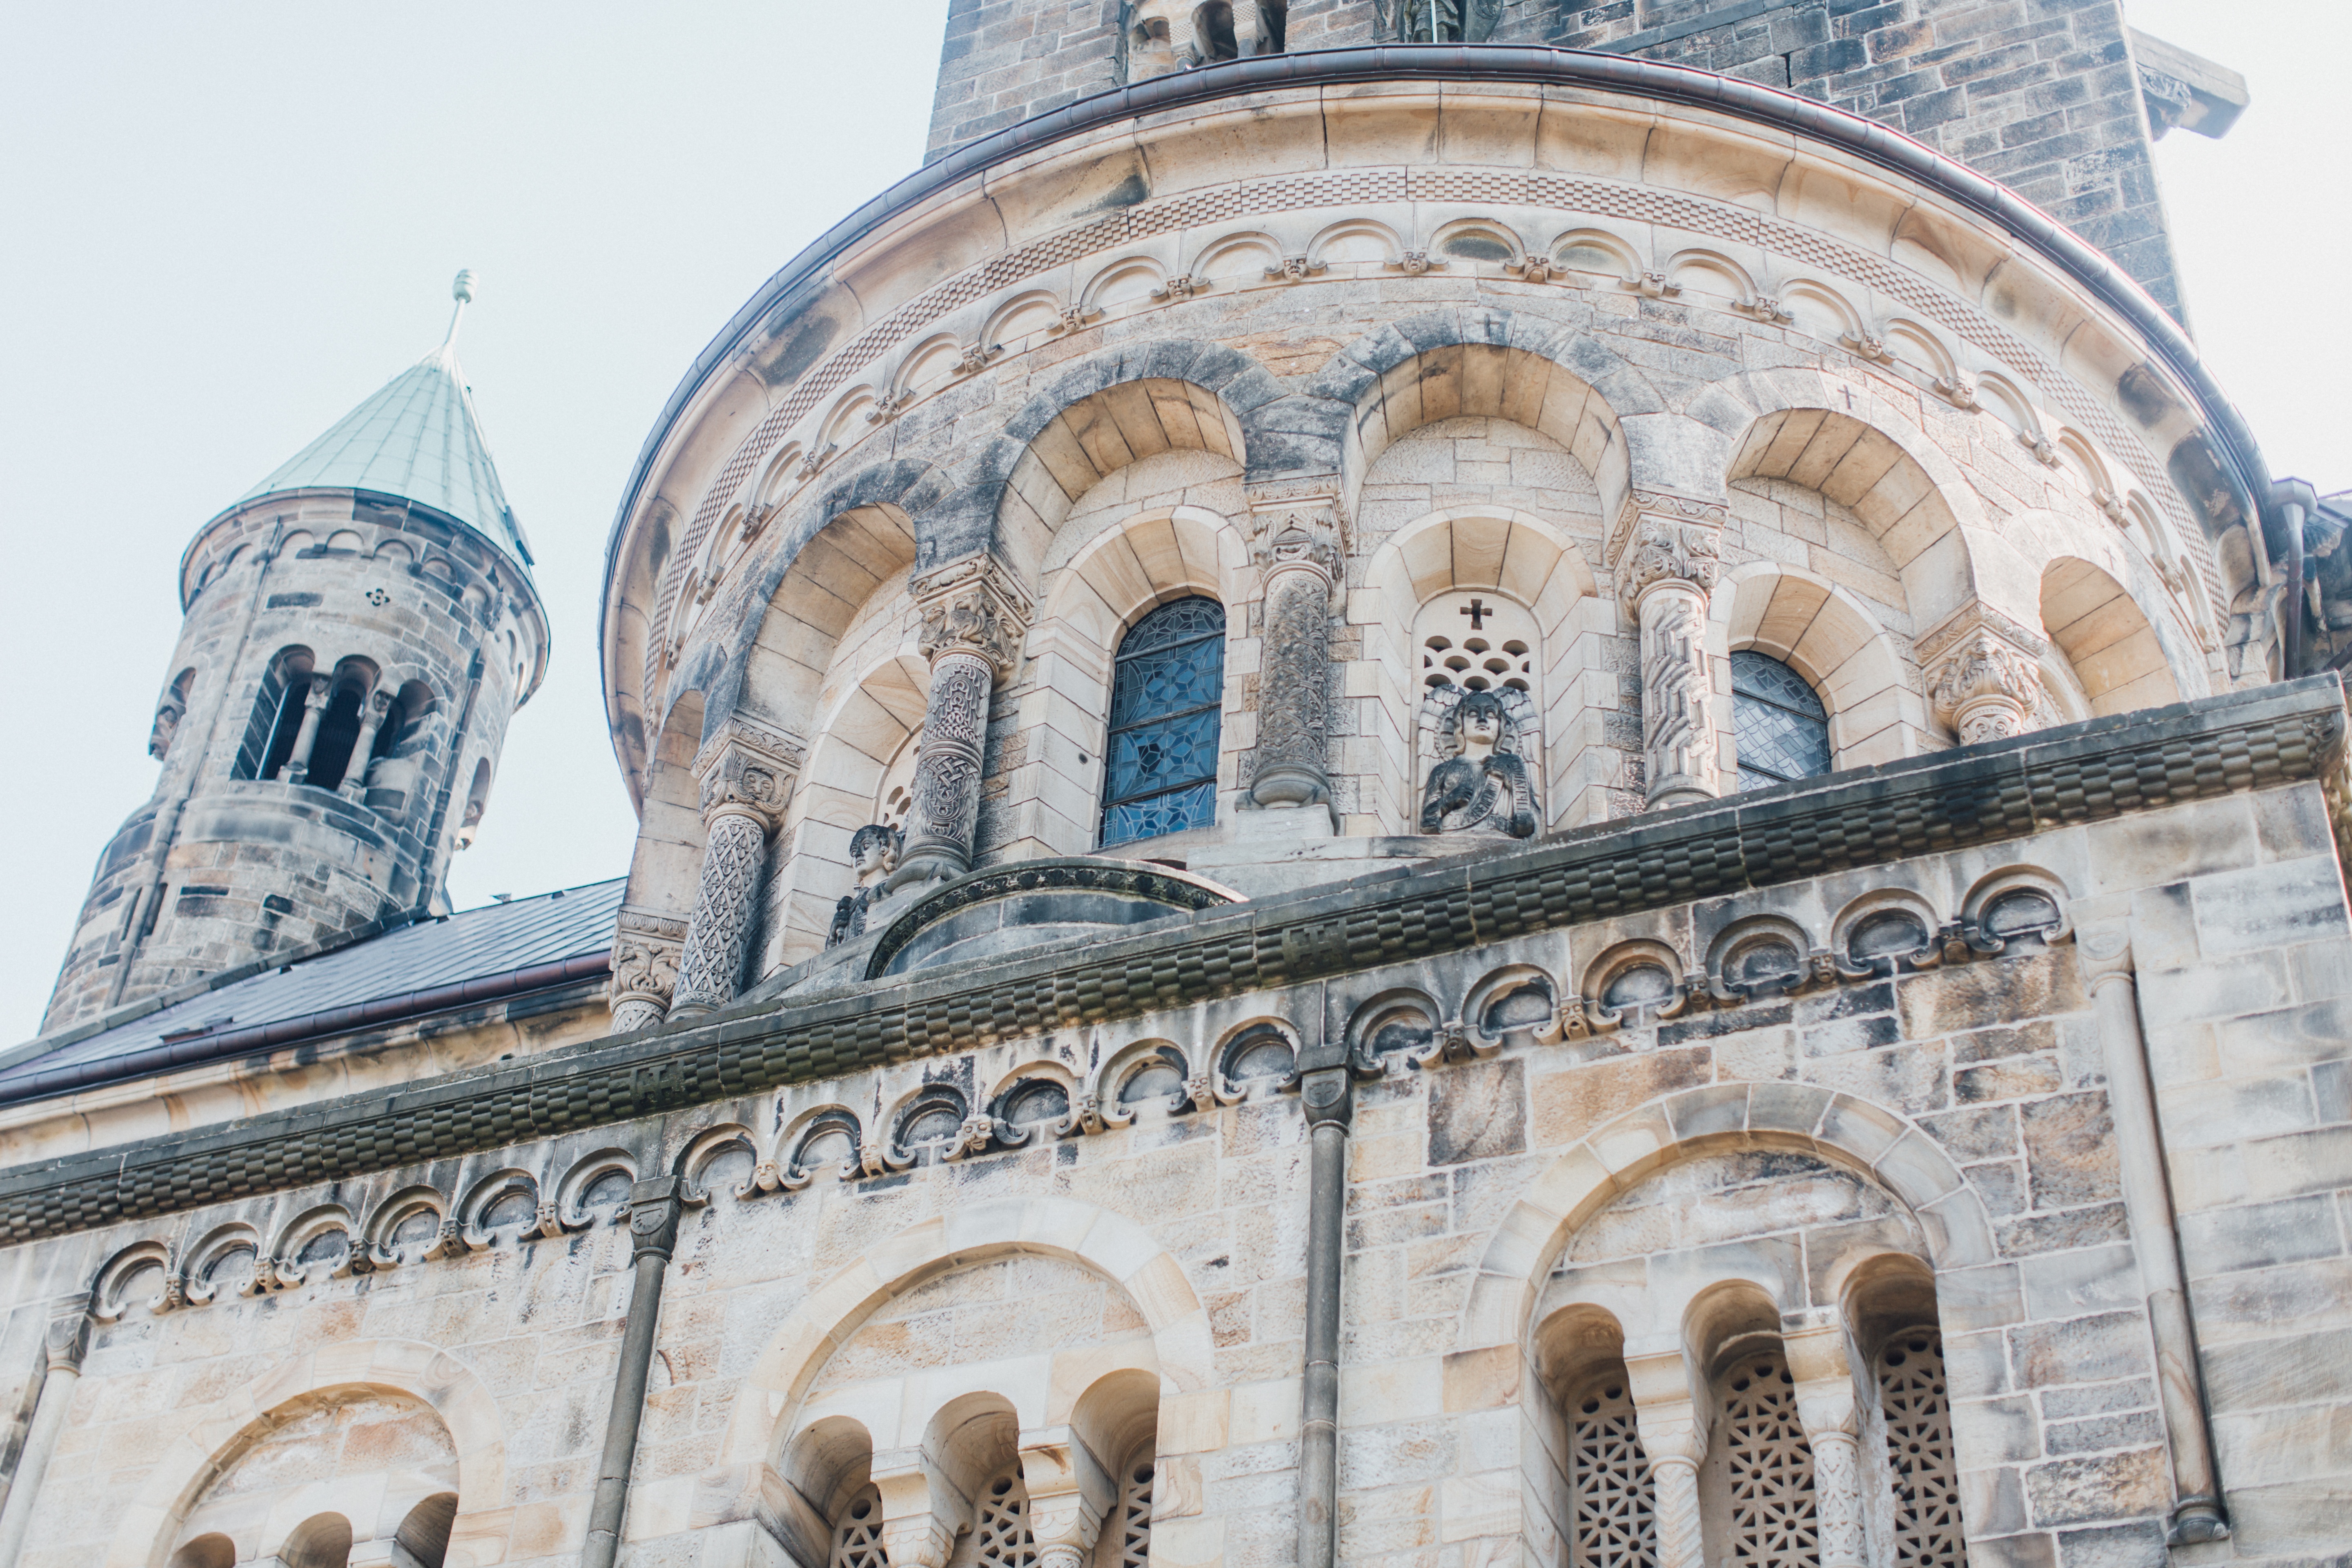
architecture, building, arch, landmark, facade, church, cathedral, place of worship, baptistery, monastery, synagogue, basilica, dome, byzantine architecture